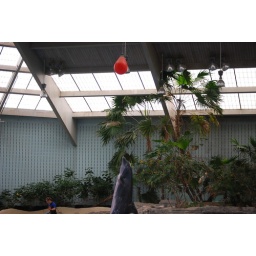
That red ball is 14 feet above the water!